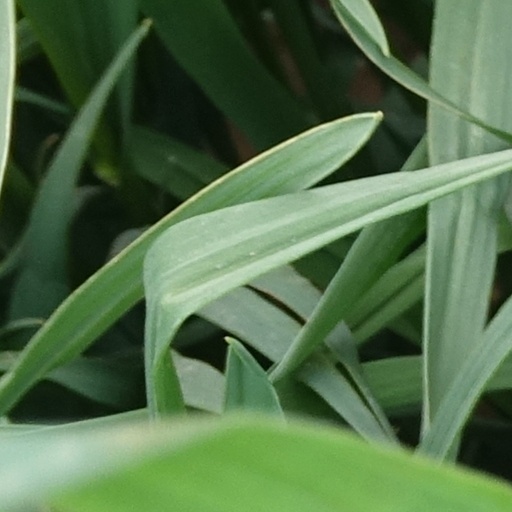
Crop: wheat